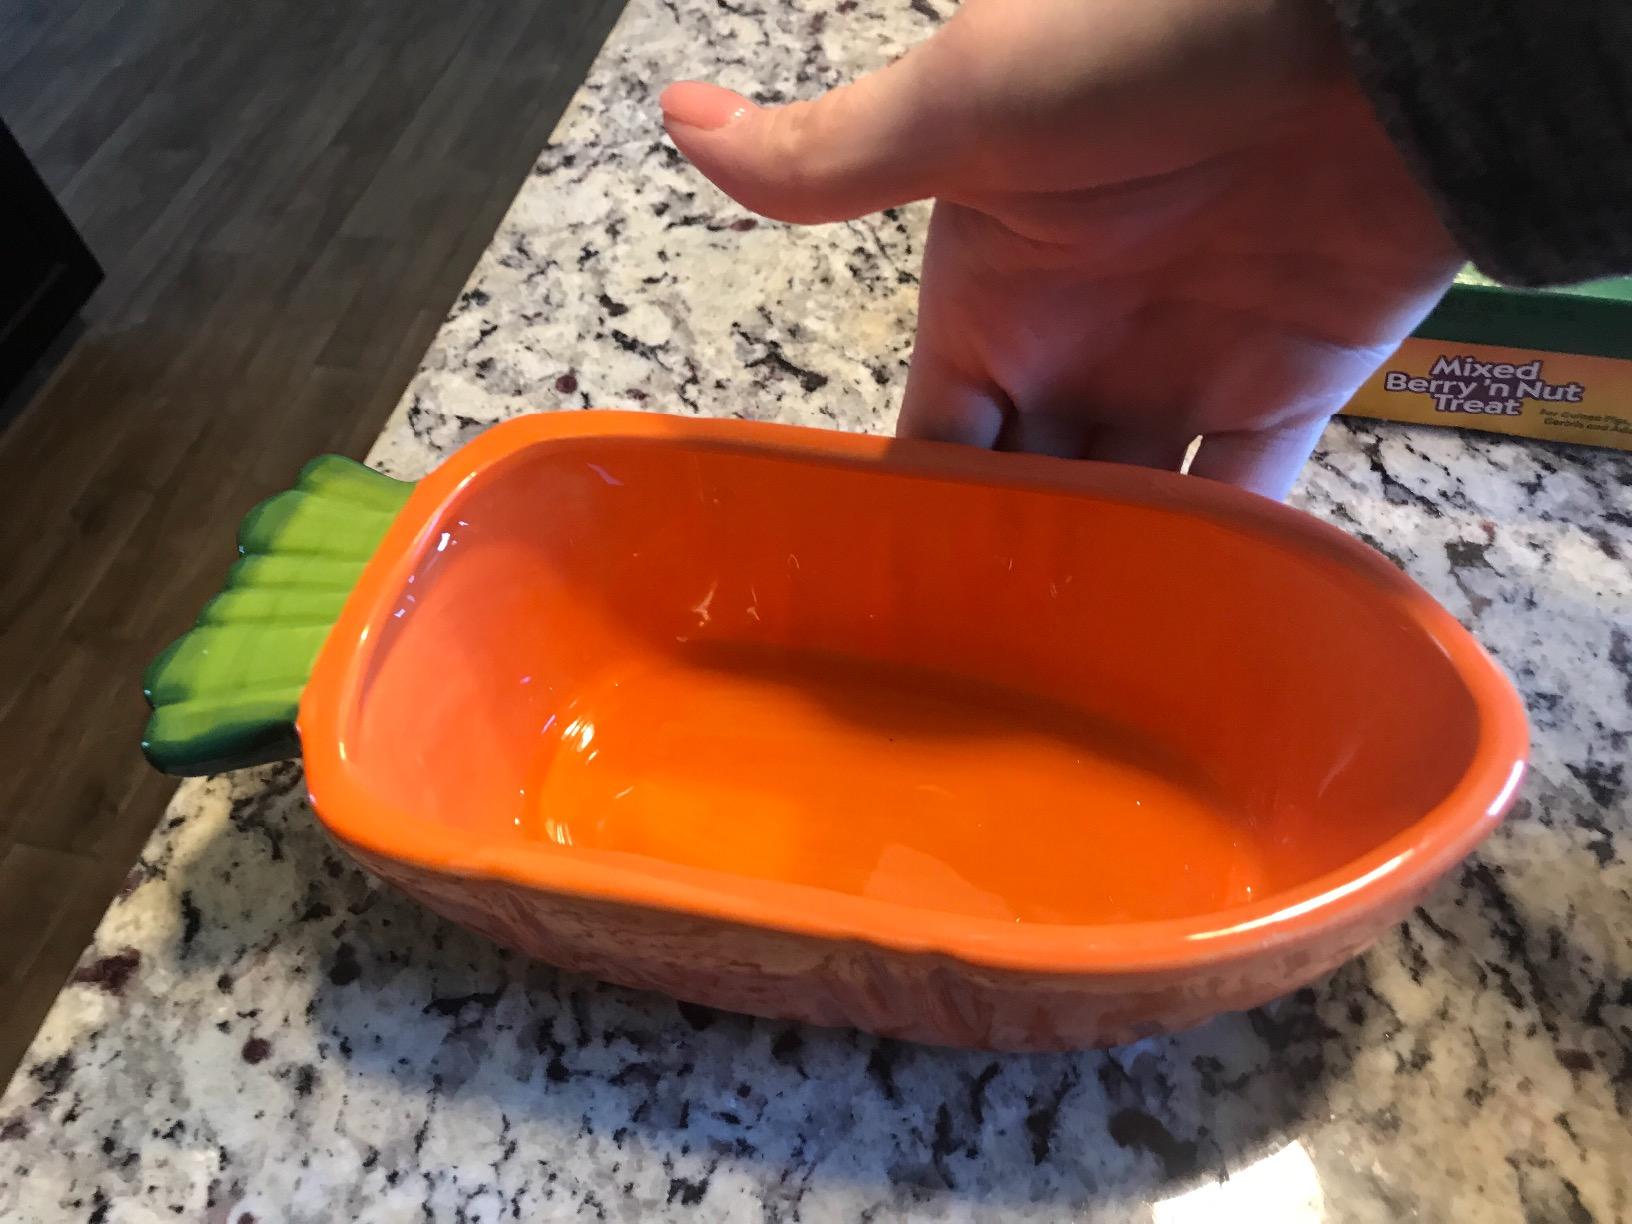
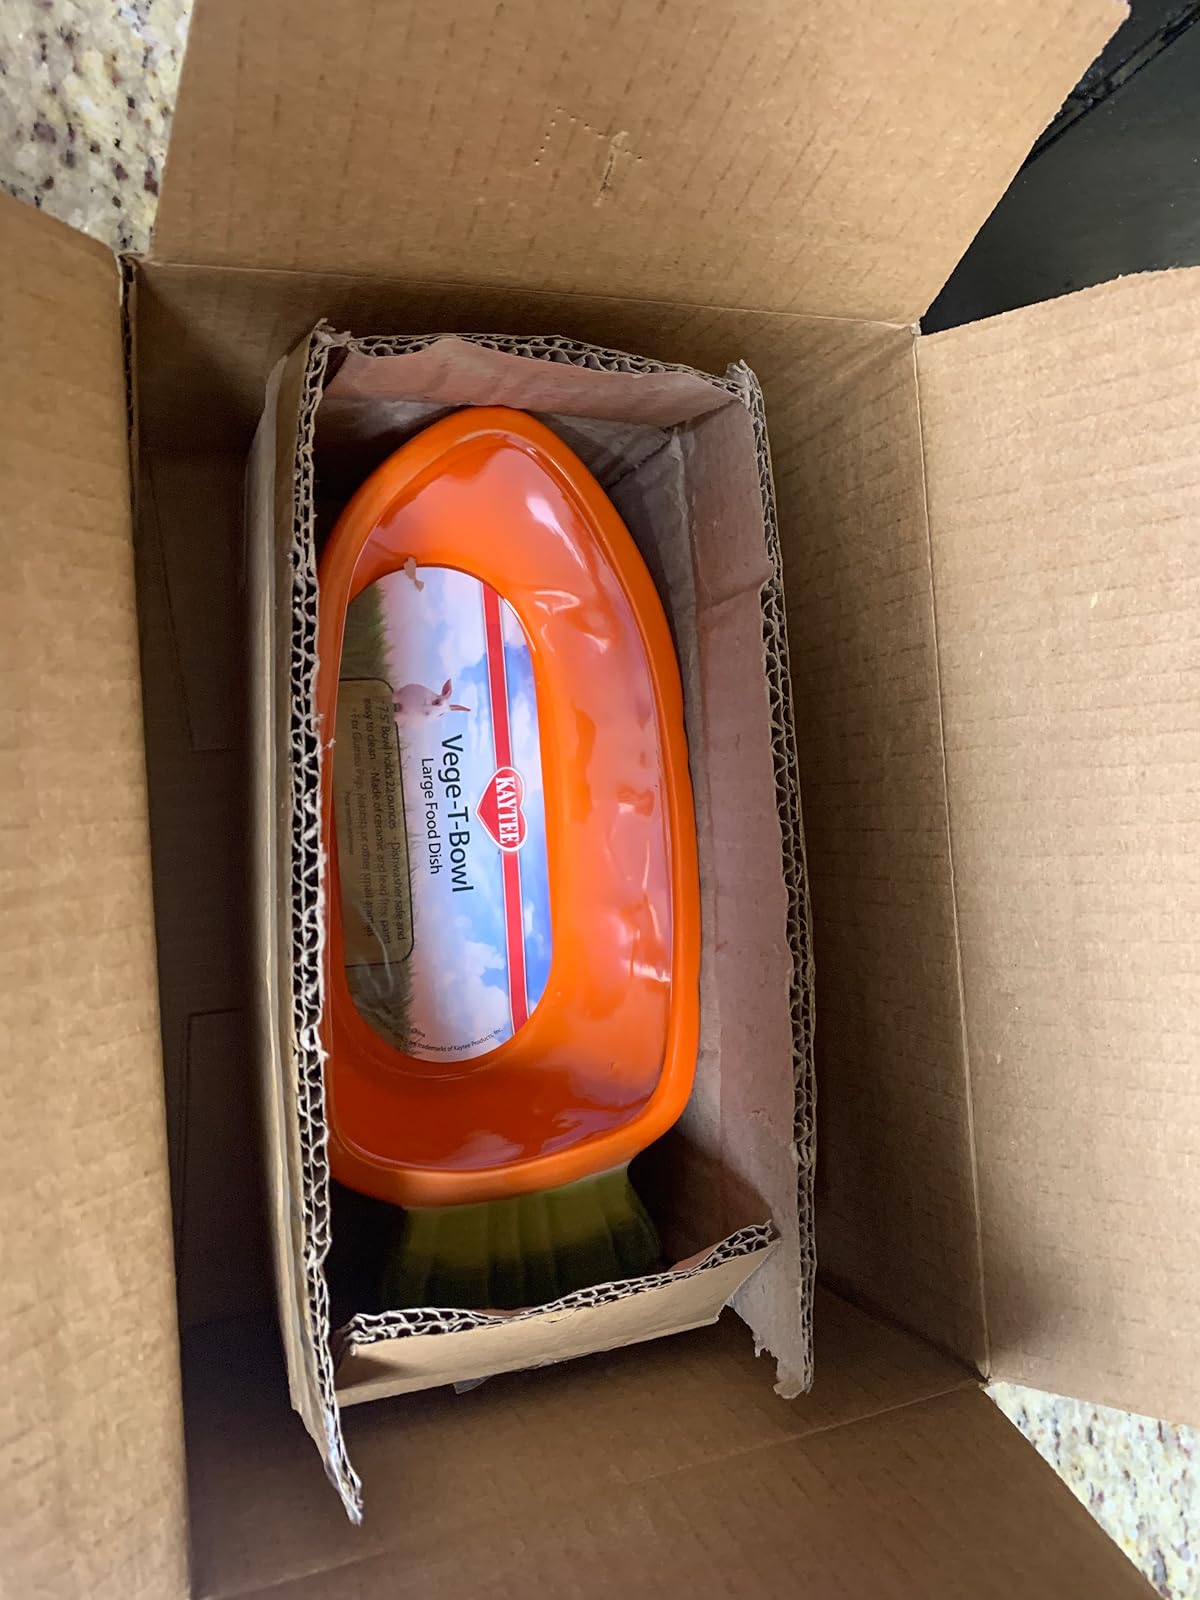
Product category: items_bowl
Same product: yes